Cannabis in Serbia

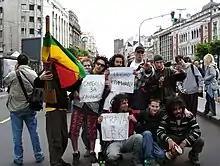
Protesters displaying the three-finger salute at the first Ganja March in Belgrade 2005.

The second Ganja March in Belgrade, organized by Damjan Pavlica, was scheduled to be held on 5 May 2007. However, on 3 May 2007 the Ministry of the Interior received a threatening email from a group calling themselves the United Patriots. The email was signed by Obraz, Nacionalni Stroj, Dveri, Krv i čast, Konačni obračun, the Tsar Lazar Guard and far-right politicians Kosta Čavoški, Siniša Vučinić and Goran Davidović. However, Kosta Čavoški denied having anything to do with the email claiming he was set up by anti-Serbian NGOs. The Dveri movement, as well as Mladen Obradović, the leader of Obraz, also denied having any part in the email. Željko Vasiljević, the leader of the Tsar Lazar Guard, distanced himself from any use of violence. Nevertheless, the march was canceled.